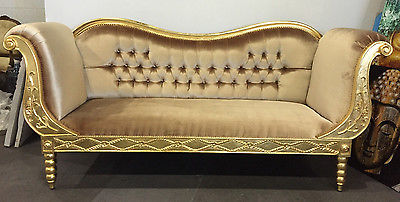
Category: sofa